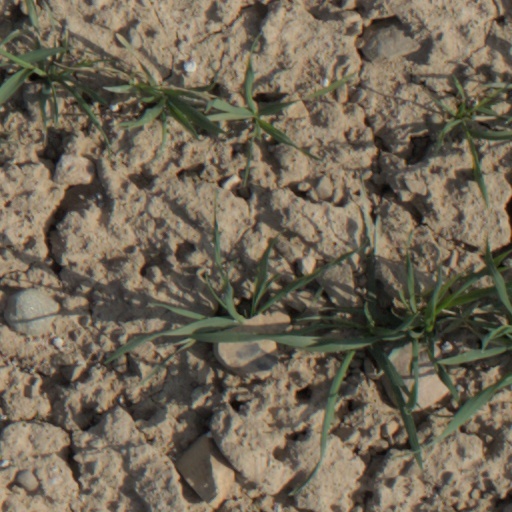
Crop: wheat